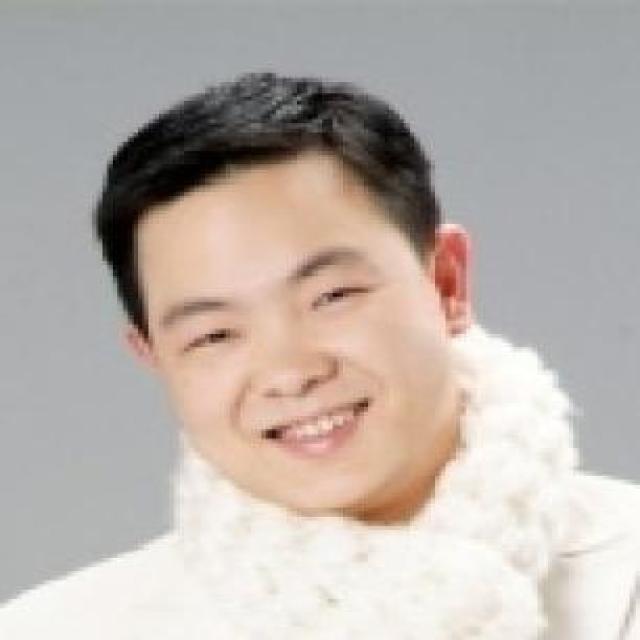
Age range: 21-44